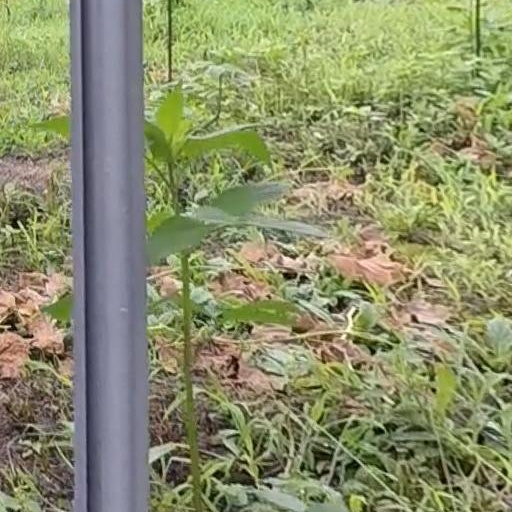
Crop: grape